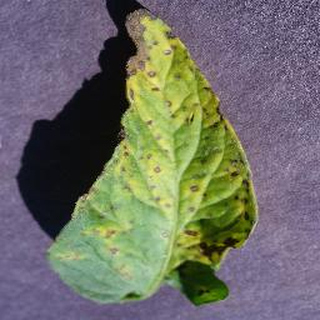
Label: tomato_septoria_leaf_spot